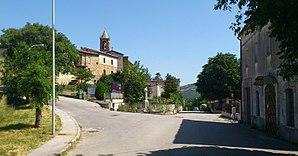
Arrivée par Fabriano, à droite, il Mulino, à gauche la montée su'la piazza
San Donato di Fabriano est une frazione de la commune de Fabriano, région des Marches, en Italie centrale.